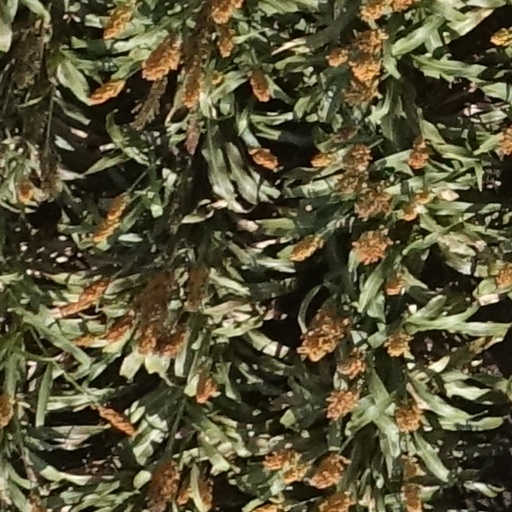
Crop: sorghum